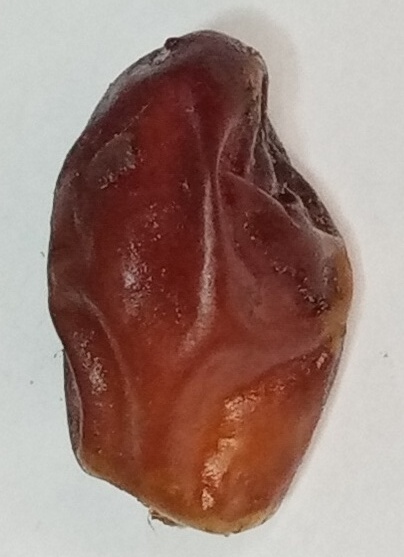
Variety: aseel
Size: medium
Grade: grade-1